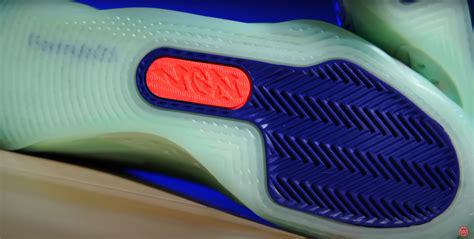
Brand: Jordan
Model: Zion 3